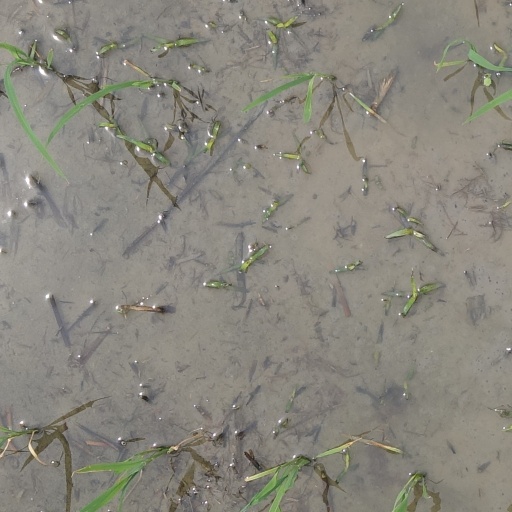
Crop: rice